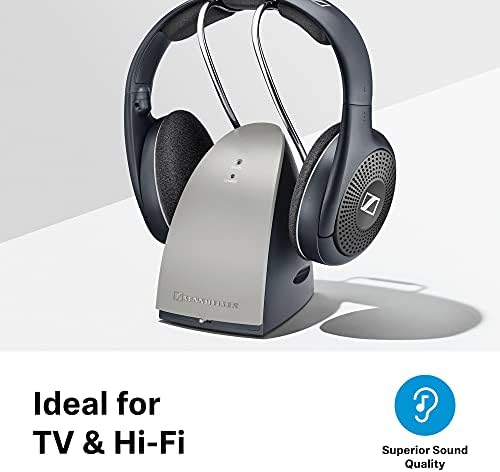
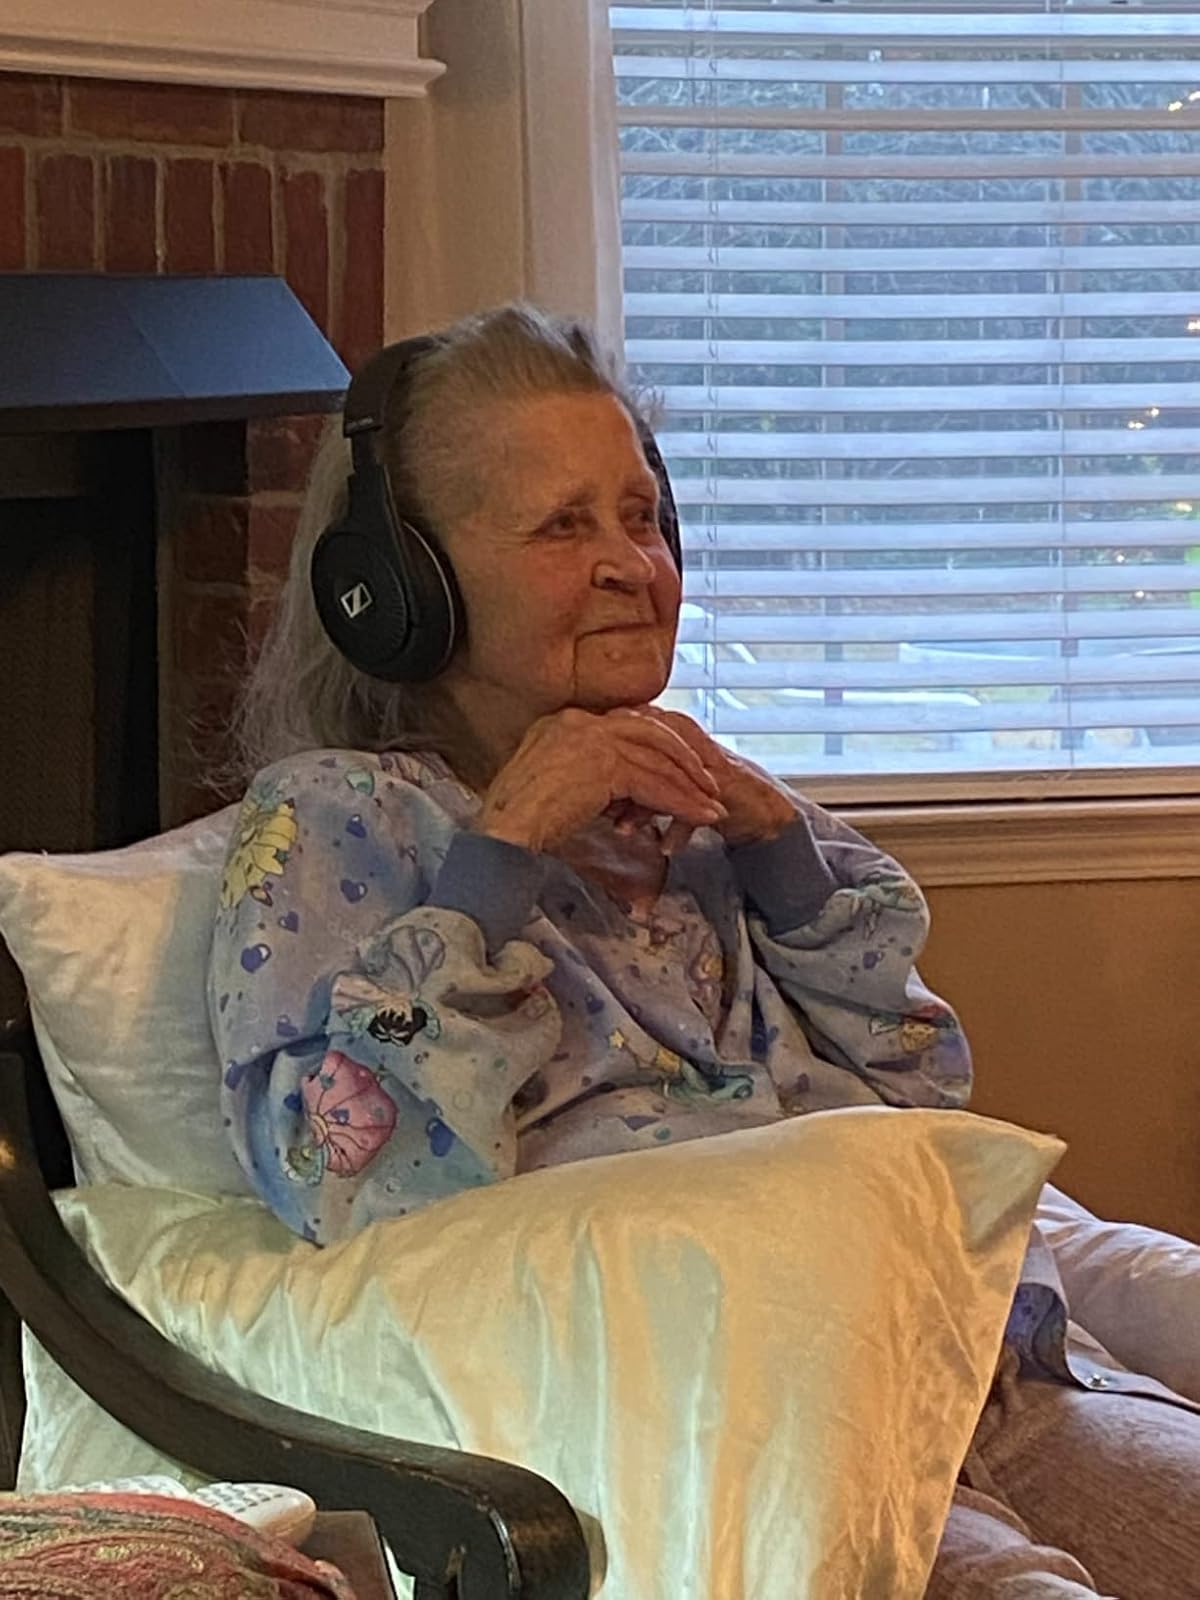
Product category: headphones
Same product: yes